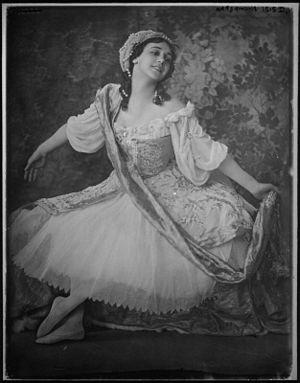
L’Oiseau de feu est un ballet en deux tableaux d’après un conte national russe. La musique a été composée par Igor Stravinsky en 1909-1910 sur la commande de Serge de Diaghilev. Il a été créé à l’Opéra de Paris le 25 juin 1910 par les Ballets russes sur une chorégraphie de Michel Fokine et sous la direction de Gabriel Pierné.